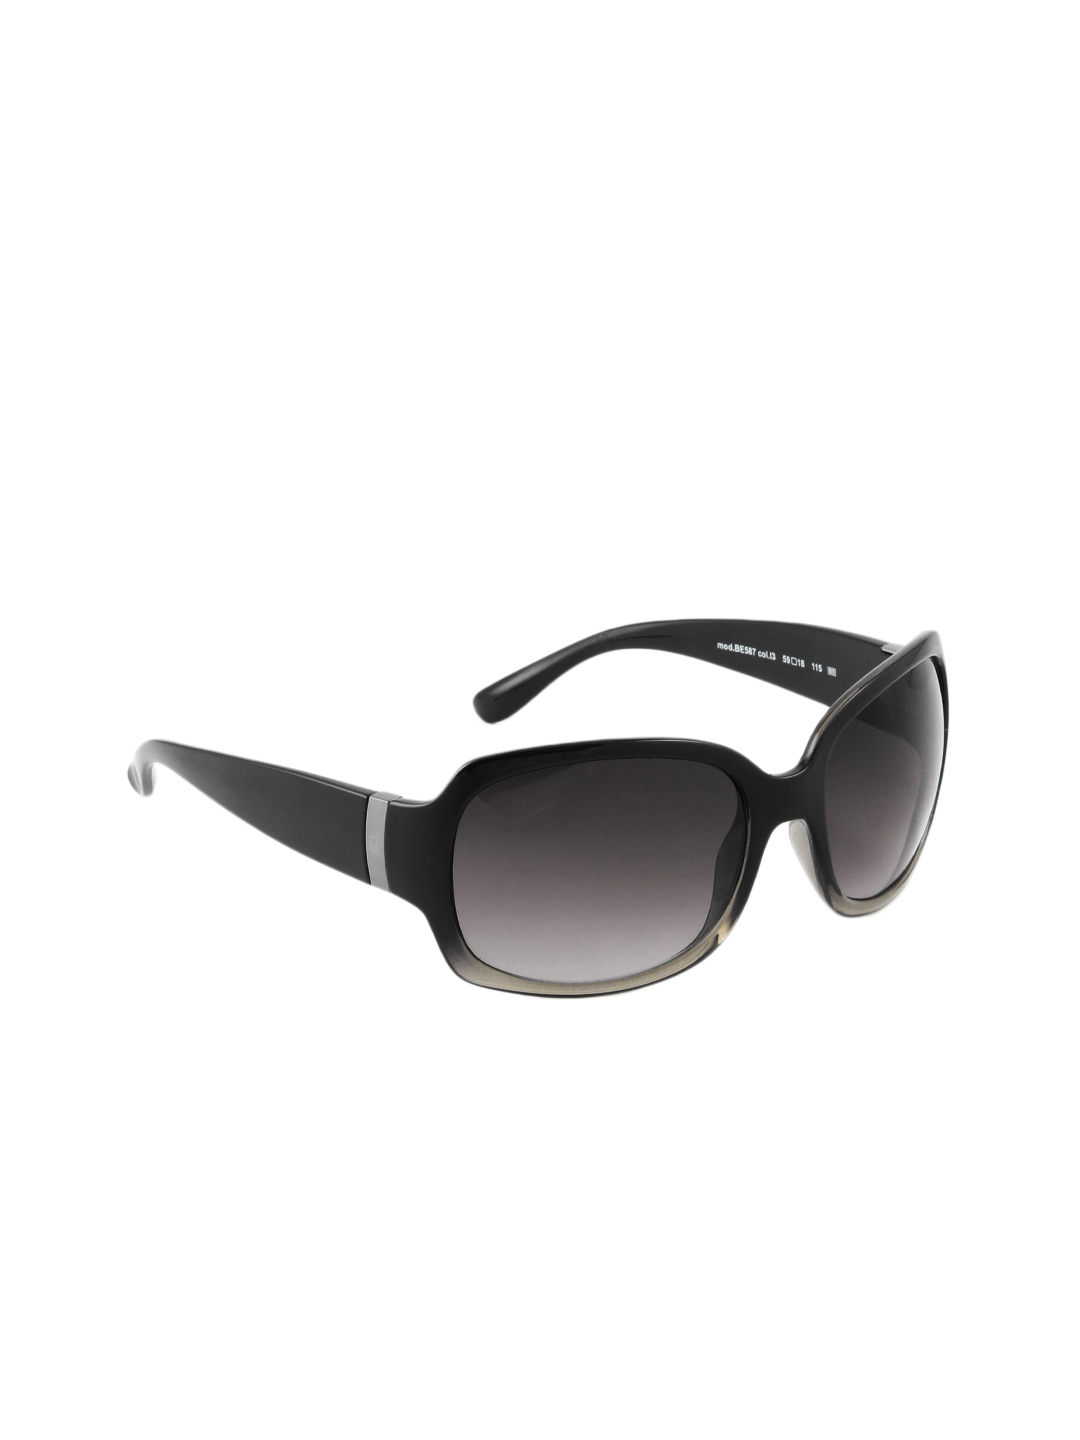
United Colors of Benetton Women Sunglass
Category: Accessories / Eyewear / Sunglasses
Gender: Women
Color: Black
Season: Winter 2016
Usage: Casual